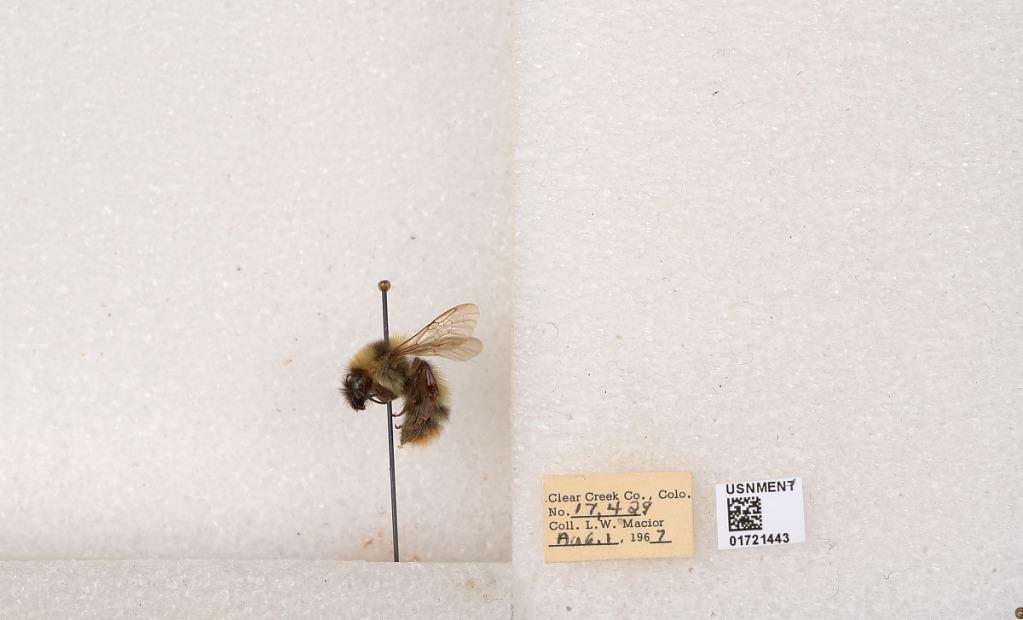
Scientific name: Bombus kirbyellus
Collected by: L. Macior
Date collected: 1967-8-1
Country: United States
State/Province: Colorado
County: Clear Creek
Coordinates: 39.6891, -105.644